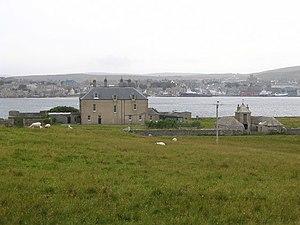
Gardie House sur Bressay avec Lerwick au dernier plan, Shetland, Écosse
Bressay est une île du Royaume-Uni située en Écosse, dans l'archipel des Shetland, en face de Lerwick, la capitale du comté et du council area des Shetland. Malgré sa proximité avec une petite ville de près de 7 000 habitants, elle reste encore rurale et peu peuplée avec moins de 400 habitants.